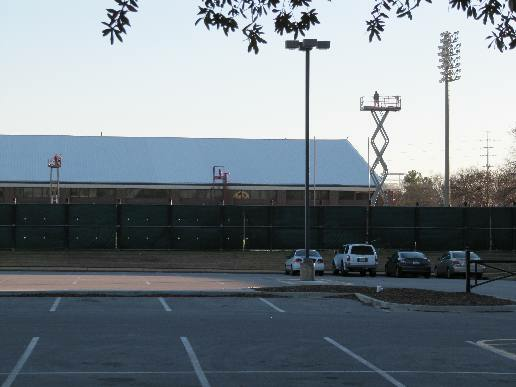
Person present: No